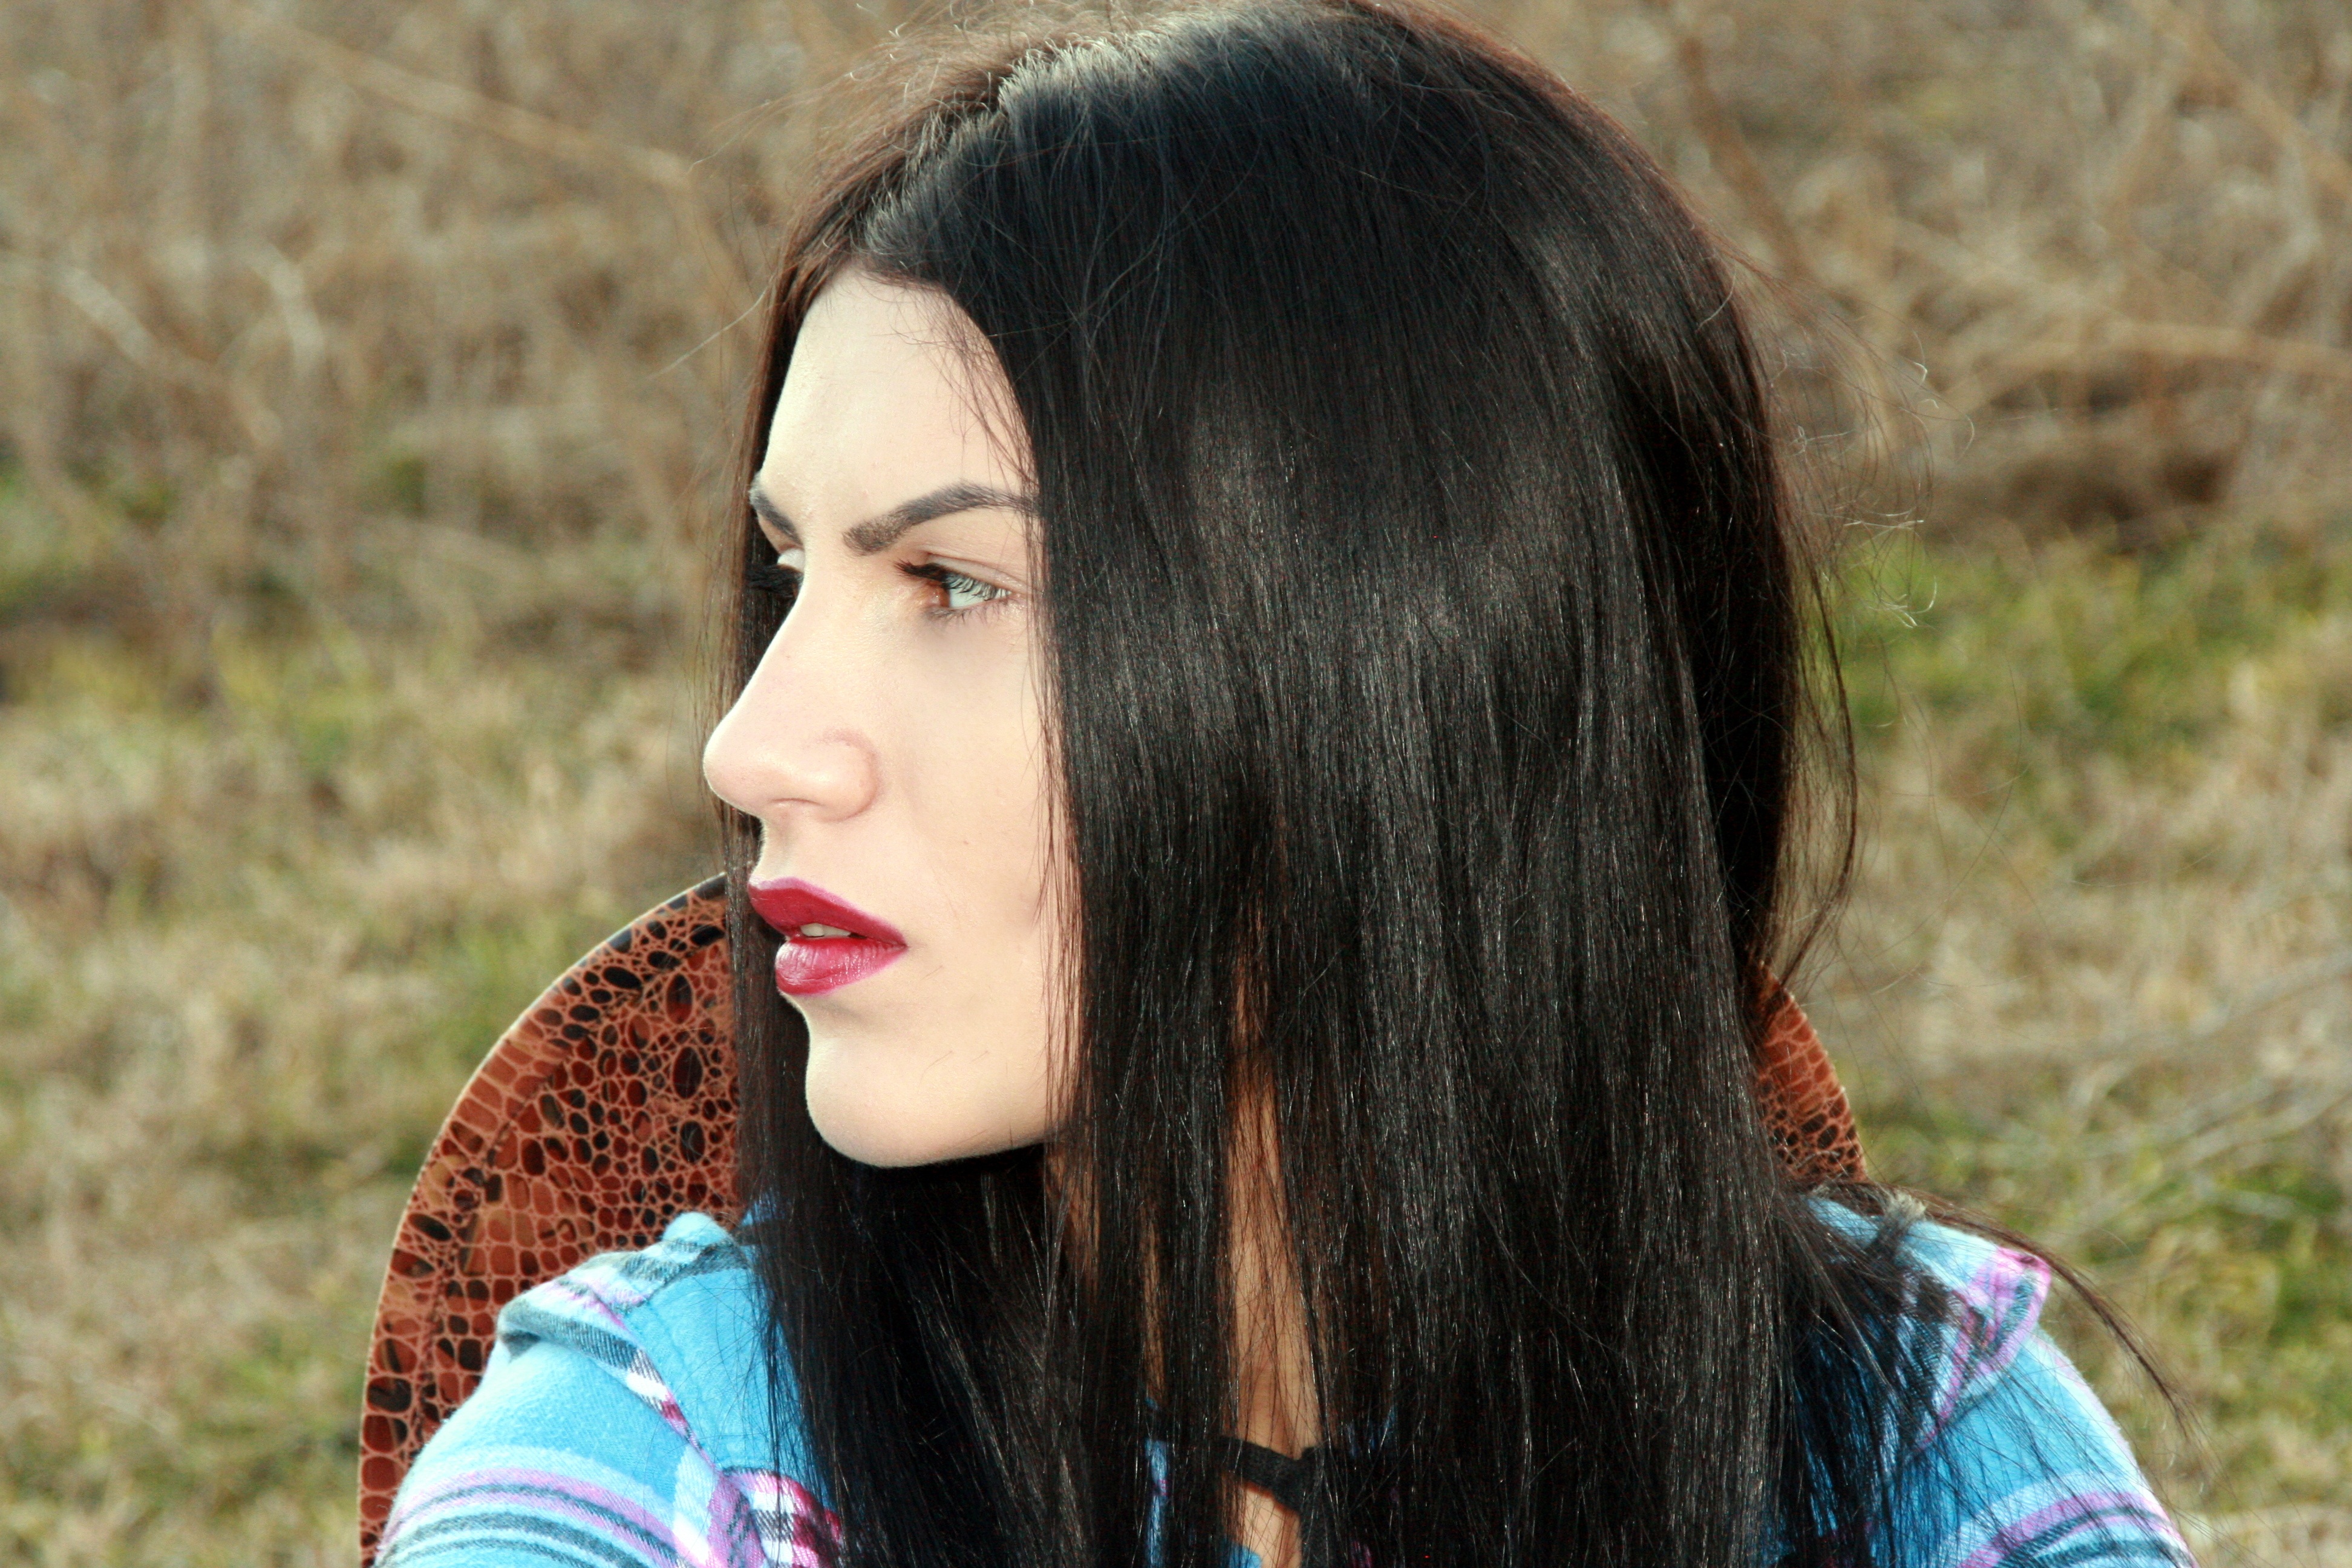
person, people, girl, woman, hair, photography, prairie, portrait, model, color, fashion, lady, cowgirl, facial expression, hairstyle, smile, face, eye, head, skin, beauty, western, emotion, hats, abdomen, photo shoot, wild west, brown hair, portrait photography